St. Andrews Patrol Cabin

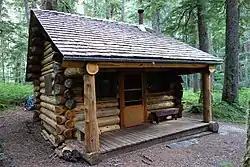

The St. Andrews Patrol Cabin was built by the National Park Service in 1922 as part of a network of stations near the boundaries of Mount Rainier National Park for rangers on patrol. The one-room log structure stands along St. Andrews Creek and St. Andrews Creek Trail near the Westside Road and the western boundary of the national park. The exterior of the cabin features a porch to the front. The interior is finished with varnished logs and tongue and groove flooring. The cabin was placed on the National Register of Historic Places on March 13, 1991. It is part of the Mount Rainier National Historic Landmark District, which encompasses the entire park and which recognizes the park's inventory of Park Service-designed rustic architecture.